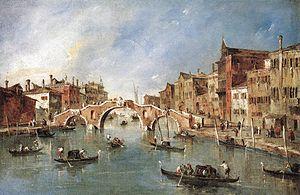
L'école vénitienne de peinture s'est développée essentiellement à Venise même, dans ce lieu indispensable aux échanges entre le Nord et le Sud, l'Europe du Nord et les pays baignés par la Méditerranée, L'Orient et l'Occident, durant une longue période qui va du XIVᵉ siècle au XVIIIᵉ siècle, période de rayonnement de l'École vénitienne. Elle a rassemblé des peintres provenant des environs, ceux des territoires de la République, sur la terre ferme, et d'anciennes familles vénitiennes. Leurs peintures, devenues célèbres à Venise, ont été commercialisées dans toute l'Europe.
La peinture italienne a, dans le domaine de l'histoire de l'art, une place singulière tant par la variété de ses genres artistiques que par son rayonnement au-delà de l'Italie. La production picturale en Italie est intimement liée à l'histoire de la péninsule et plus généralement à l'histoire du continent européen. La peinture italienne s'est nourrie des influences des puissances qui ont dominé la péninsule pendant des siècles et, dans le même temps, elle a profondément influencé l’art de tout l’Occident.